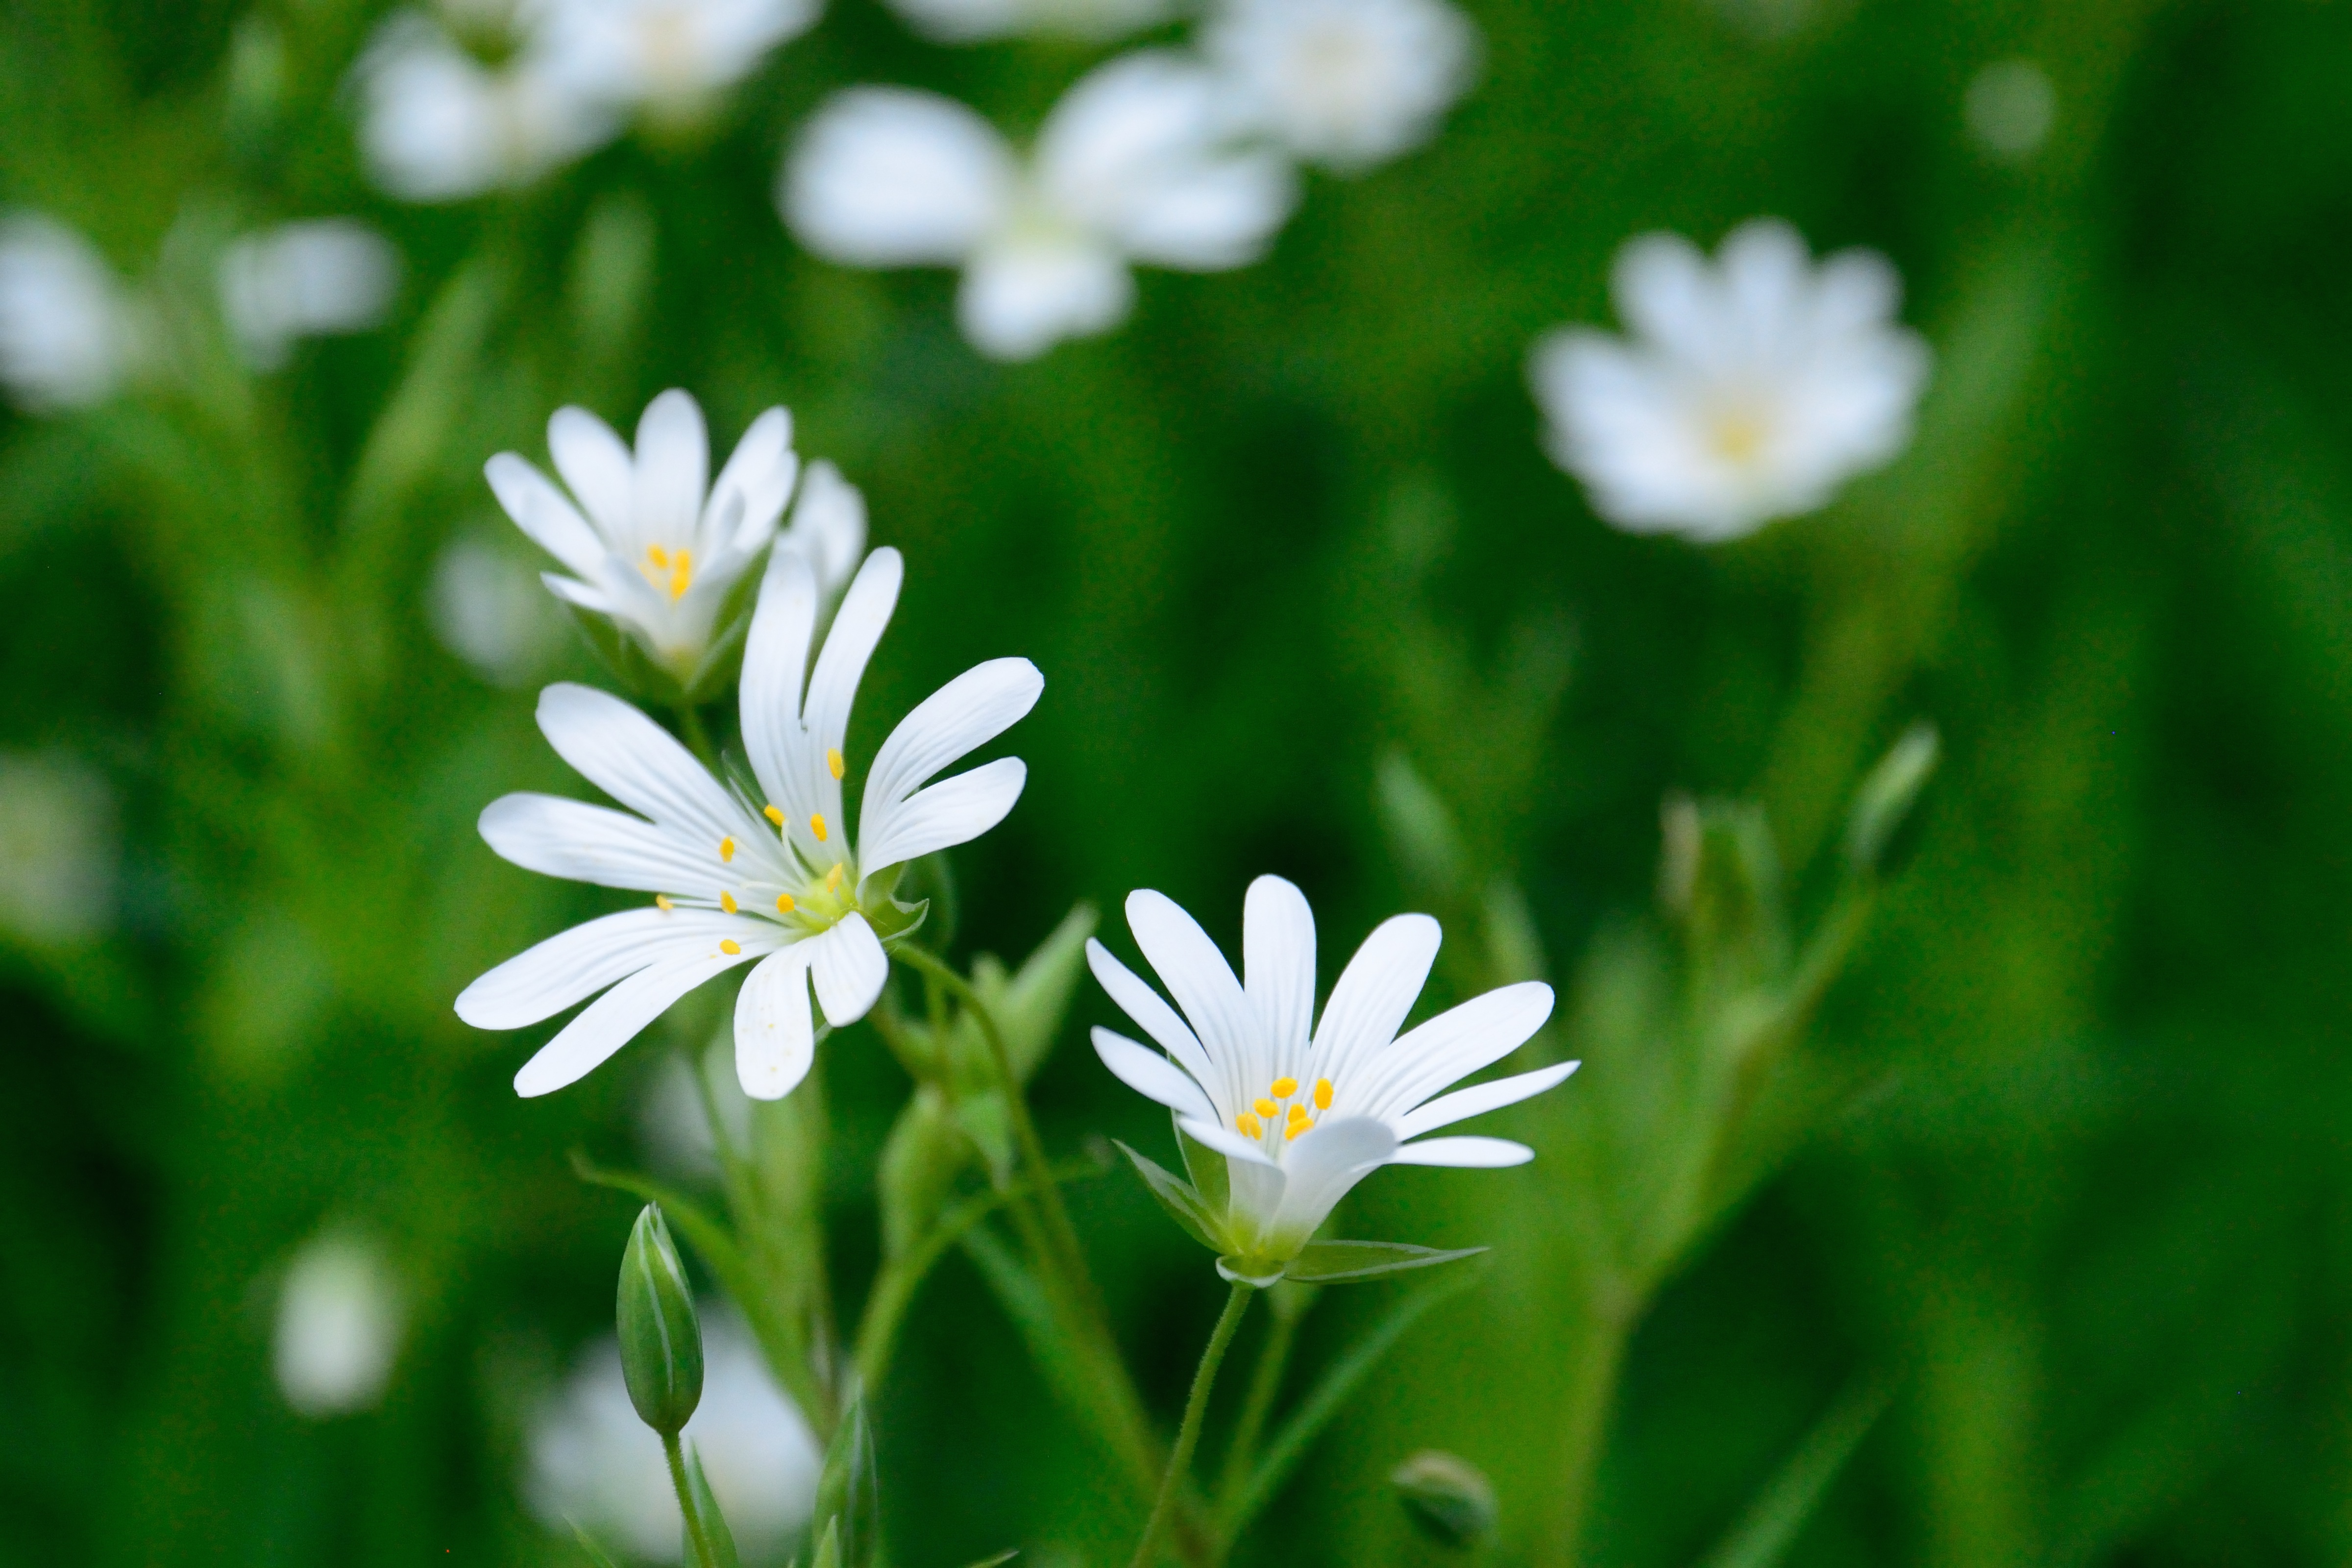
flower, nature, flora, plant, green, daisy, oxeye daisy, grass, botany, meadow, macro photography, land plant, petal, wildflower, flowering plant, chamaemelum nobile, daisy family, blossom, herb